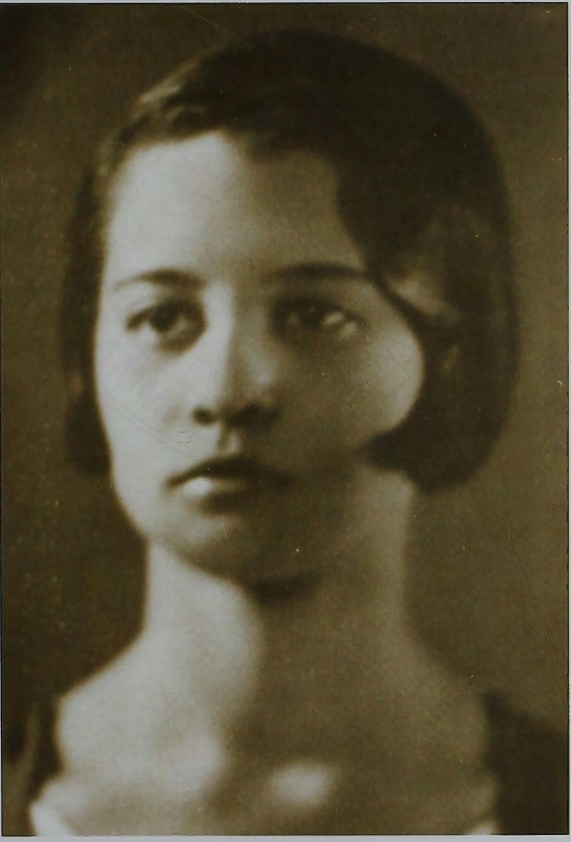
หม่อมราชวงศ์พักตร์พริ้ง ทองใหญ่

| name = พักตร์พริ้ง ทองใหญ่
| honorific-prefix = หม่อมราชวงศ์
| image = หม่อมราชวงศ์พักตร์พริ้ง ทองใหญ่.jpg
| occupation = ครู, ผู้ประกาศข่าว
| father = หม่อมเจ้าทองฑีฆายุ ทองใหญ่
| mother = หม่อมลุดมิลา ทองใหญ่ ณ อยุธยา
| spouse = หม่อมราชวงศ์คึกฤทธิ์ ปราโมช (แยกกันอยู่)
| children = หม่อมหลวงรองฤทธิ์ ปราโมชหม่อมหลวงวิสุมิตรา ปราโมช
 | relatives =
| office = รายชื่อคู่สมรสนายกรัฐมนตรีไทย|คู่สมรสนายกรัฐมนตรีไทย
| term_start = 14 มีนาคม พ.ศ. 2518
| term_end = 12 มกราคม พ.ศ. 2519
| predecessor = อุศนา ปราโมช ณ อยุธยา
| successor = อุศนา ปราโมช ณ อยุธยา
หม่อมราชวงศ์พักตร์พริ้ง ทองใหญ่ (21 พฤษภาคม พ.ศ. 2459 - 15 กันยายน พ.ศ. 2551) อดีตภรรยาของพลตรี หม่อมราชวงศ์คึกฤทธิ์ ปราโมช อดีตนายกรัฐมนตรี
== ประวัติ ==
ไฟล์:หม่อมเจ้า ทองฑีฆายุ ทองใหญ่ และครอบครัว.jpg |thumb|left|หม่อมราชวงศ์พักตร์พริ้ง ทองใหญ่ กับหม่อมเจ้าทองฑีฆายุ ทองใหญ่ และหม่อมลุดมิลา ทองใหญ่ ณ อยุธยา
หม่อมราชวงศ์พักตร์พริ้ง ทองใหญ่ เป็นธิดาของหม่อมเจ้าทองฑีฆายุ ทองใหญ่ กับหม่อมลุดมิลา ทองใหญ่ ณ อยุธยา (สกุลเดิม: บาร์ซูคอฟ อิวาโนวิตซ์) หม่อมชาวรัสเซีย จบชั้นมัธยมศึกษาจากโรงเรียนวัฒนาวิทยาลัย
หม่อมราชวงศ์พักตร์พริ้ง ทองใหญ่ สมรสกับหม่อมราชวงศ์คึกฤทธิ์ ปราโมช เมื่อ พ.ศ. 2479 มีบุตร 2 คน เป็นธิดา 1 คน และบุรุษ 1 คนคือ หม่อมหลวงรองฤทธิ์ ปราโมช และหม่อมหลวงวิสุมิตรา ปราโมช ก่อนจะแยกทางกันในเวลาต่อมา อย่างไรก็ตามทั้งหม่อมราชวงศ์พักตร์พริ้ง และหม่อมราชวงศ์คึกฤทธิ์เอง ต่างก็ไม่ได้สมรสใหม่ โดยหม่อมราชวงศ์พักตร์พริ้งได้อาศัยอยู่กับหม่อมหลวงรองฤทธิ์ ที่บ้านซอยสวนพลู ซึ่งอยู่ติดกับบ้านของหม่อมราชวงศ์คึกฤทธิ์ ปราโมช โดยที่ผ่านมาก็ได้คอยดูแลทุกข์สุขกันอยู่เสมอ ม.ร.ว.พักตร์พริ้ง อดีตภริยาม.ร.ว.คึกฤกธิ์ ถึงแก่กรรม
หม่อมราชวงศ์พักตร์พริ้ง ทองใหญ่ เคยทำงานเป็นครูสอนหนังสือที่วชิราวุธวิทยาลัย เคยทำงานเป็นผู้ประกาศข่าวบีบีซีภาคภาษาไทย ทำงานสายการบินที่ประเทศปากีสถาน และทำงานที่สำนักข่าวสารอเมริกันจนเกษียณอายุ
หม่อมราชวงศ์พักตร์พริ้ง ทองใหญ่ เสียชีวิตเวลา 03.30 นาฬิกา ของวันที่ 15 กันยายน พ.ศ. 2551 ณ โรงพยาบาลจุฬาลงกรณ์ สิริรวมอายุได้ 92 ปี โดยได้ตั้งบำเพ็ญกุศลสวดพระอภิธรรมศพ ณ ศาลากลางน้ำ วัดเทพศิรินทราวาส เป็นเวลา 5 วัน และมีการฌาปนกิจศพเมื่อวันอาทิตย์ที่ 21 กันยายน พ.ศ. 2551 ส่วนสาเหตุแห่งการตายบางแหล่งข่าวว่าเสียชีวิตจากโรคมะเร็งปอด บ้างก็ว่าด้วยโรคชรา
== ลำดับสาแหรก ==
ahnentafel top|width=100%|ลำดับสาแหรกของ
==อ้างอิง==
== แหล่งข้อมูลอื่น ==
* สำนักข่าวไทย
หมวดหมู่:หม่อมราชวงศ์
หมวดหมู่:ราชสกุลทองใหญ่
หมวดหมู่:ราชสกุลปราโมช
หมวดหมู่:ชาวไทยเชื้อสายรัสเซีย
หมวดหมู่:ครูชาวไทย
หมวดหมู่:คู่สมรสของนายกรัฐมนตรีไทย
หมวดหมู่:บุคคลจากโรงเรียนวัฒนาวิทยาลัย
หมวดหมู่:ผู้ประกาศข่าวชาวไทย
หมวดหมู่:เสียชีวิตจากมะเร็งปอด